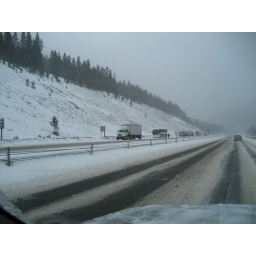
During extreme snows, all trucks and two-wheel drive cars are required to use chains over the high passes.